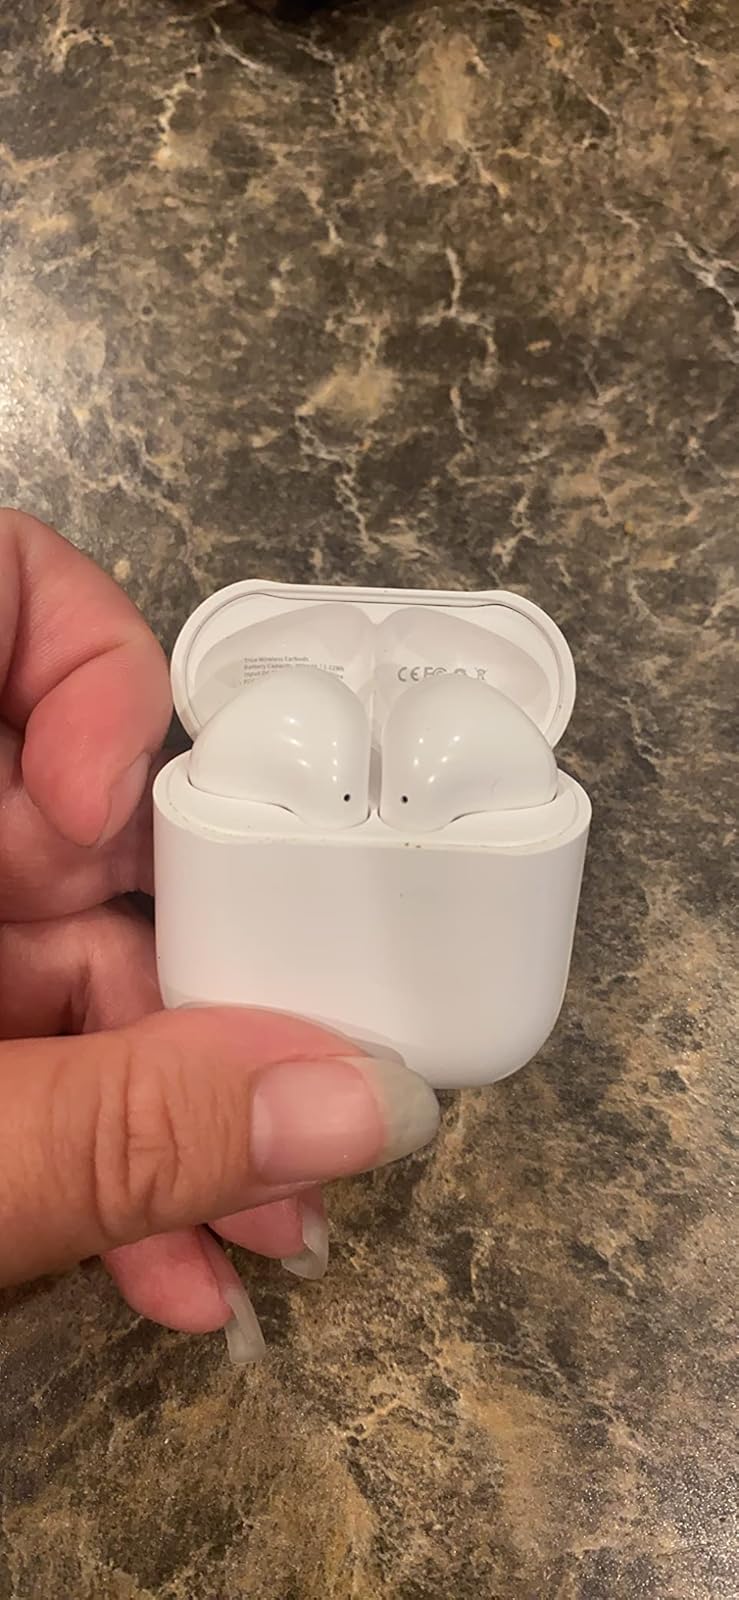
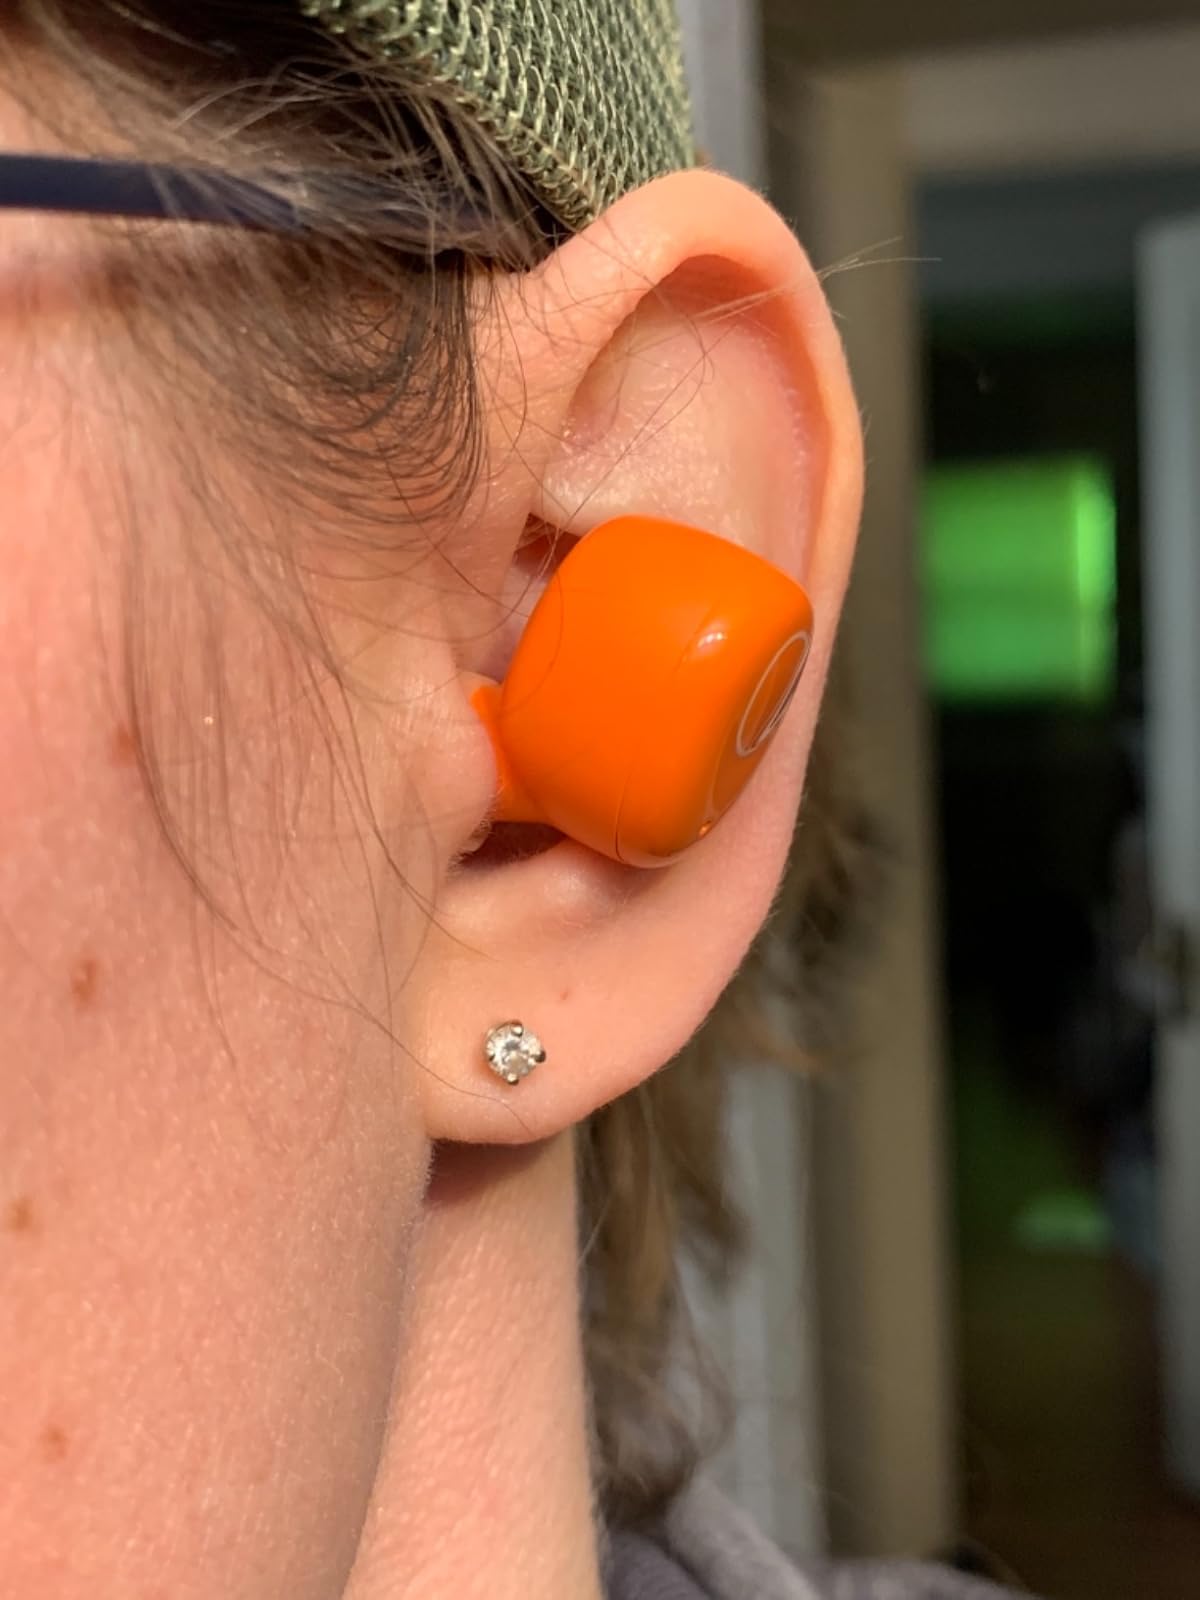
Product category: earbuds
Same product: no